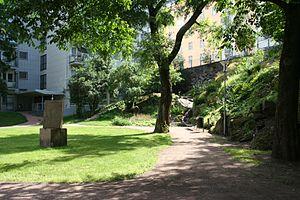
Cet article donne une une liste de parcs d'Helsinki en Finlande.